Tata Ace

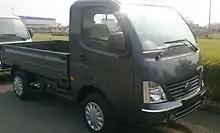
Front three-quarters view of a 2009+ Tata Super Ace.

The Tata Super Ace is a 1 Ton diesel mini truck aimed for Intra-city Applications and Last Mile Distribution. It has a loading deck length of 2630 mm (the longest in its class) and a top speed of . The Super Ace has a turning radius of 5.1 m and a mileage of 14 km/L (8.75 mpl), which gives it a maximum range of 440 km per its 38 L fuel tank. It has a three-way drop load body which provides a 60 cm height for loading and unloading.